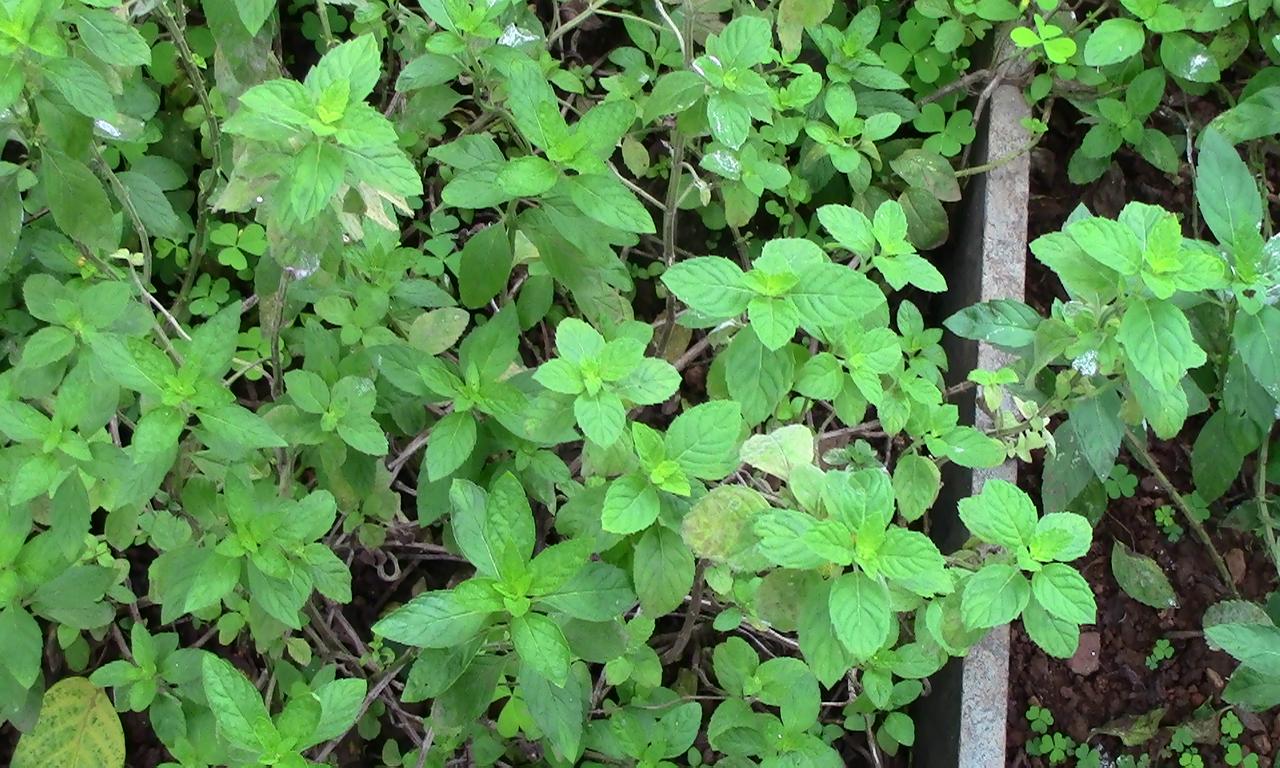
Label: Sunlight